Northrop P-61 Black Widow

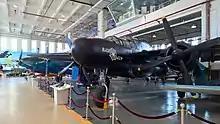
P-61B inside the Beijing Air and Space Museum.

Note: The P-61 (Pursuit) designation of the Black Widow was changed to F-61 (Fighter) on 11 June 1948.